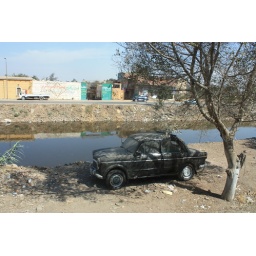
Old car under a tree by the El-Zamr canal - Cairo, Egypt, 2010